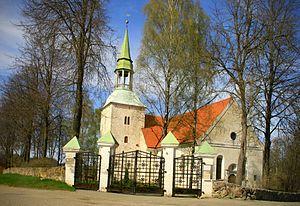
Rauna est une localité de Lettonie, située dans les collines de Vidzeme à 20 km de Cēsis. C'est le centre administratif de la municipalité de Rauna.